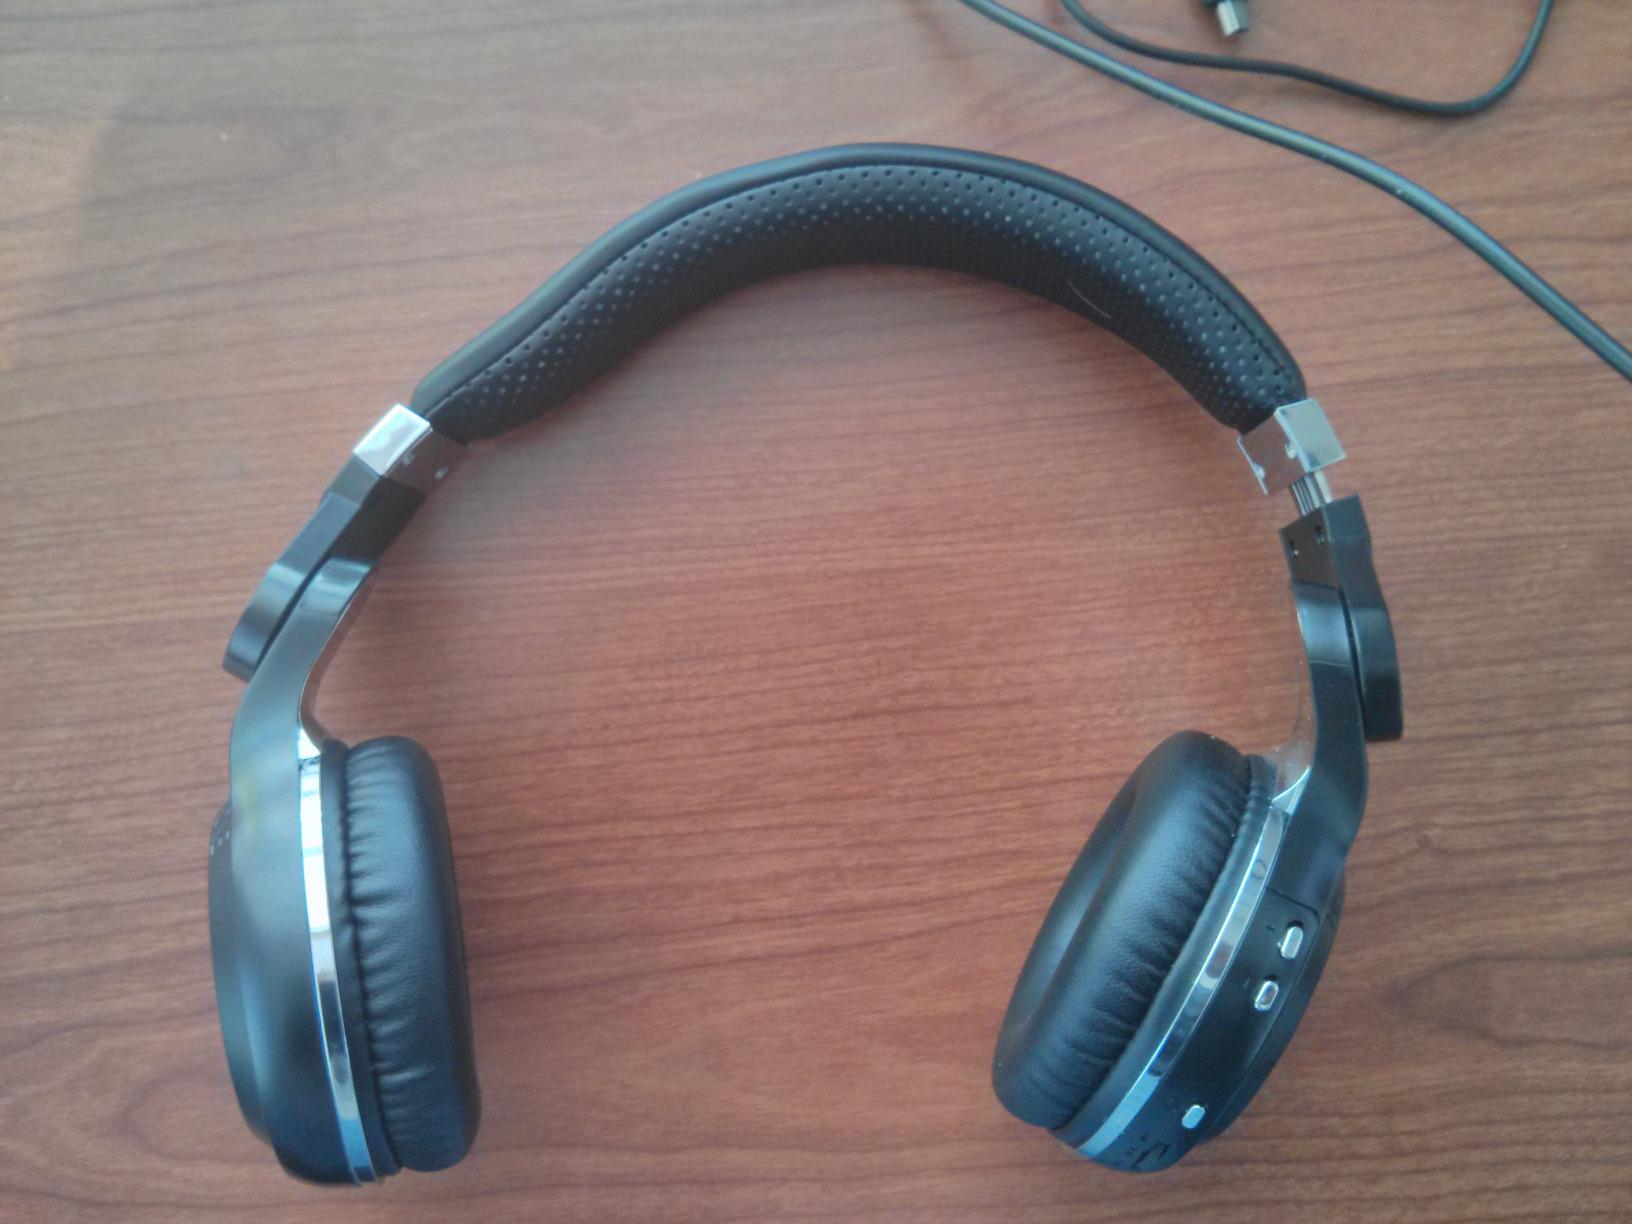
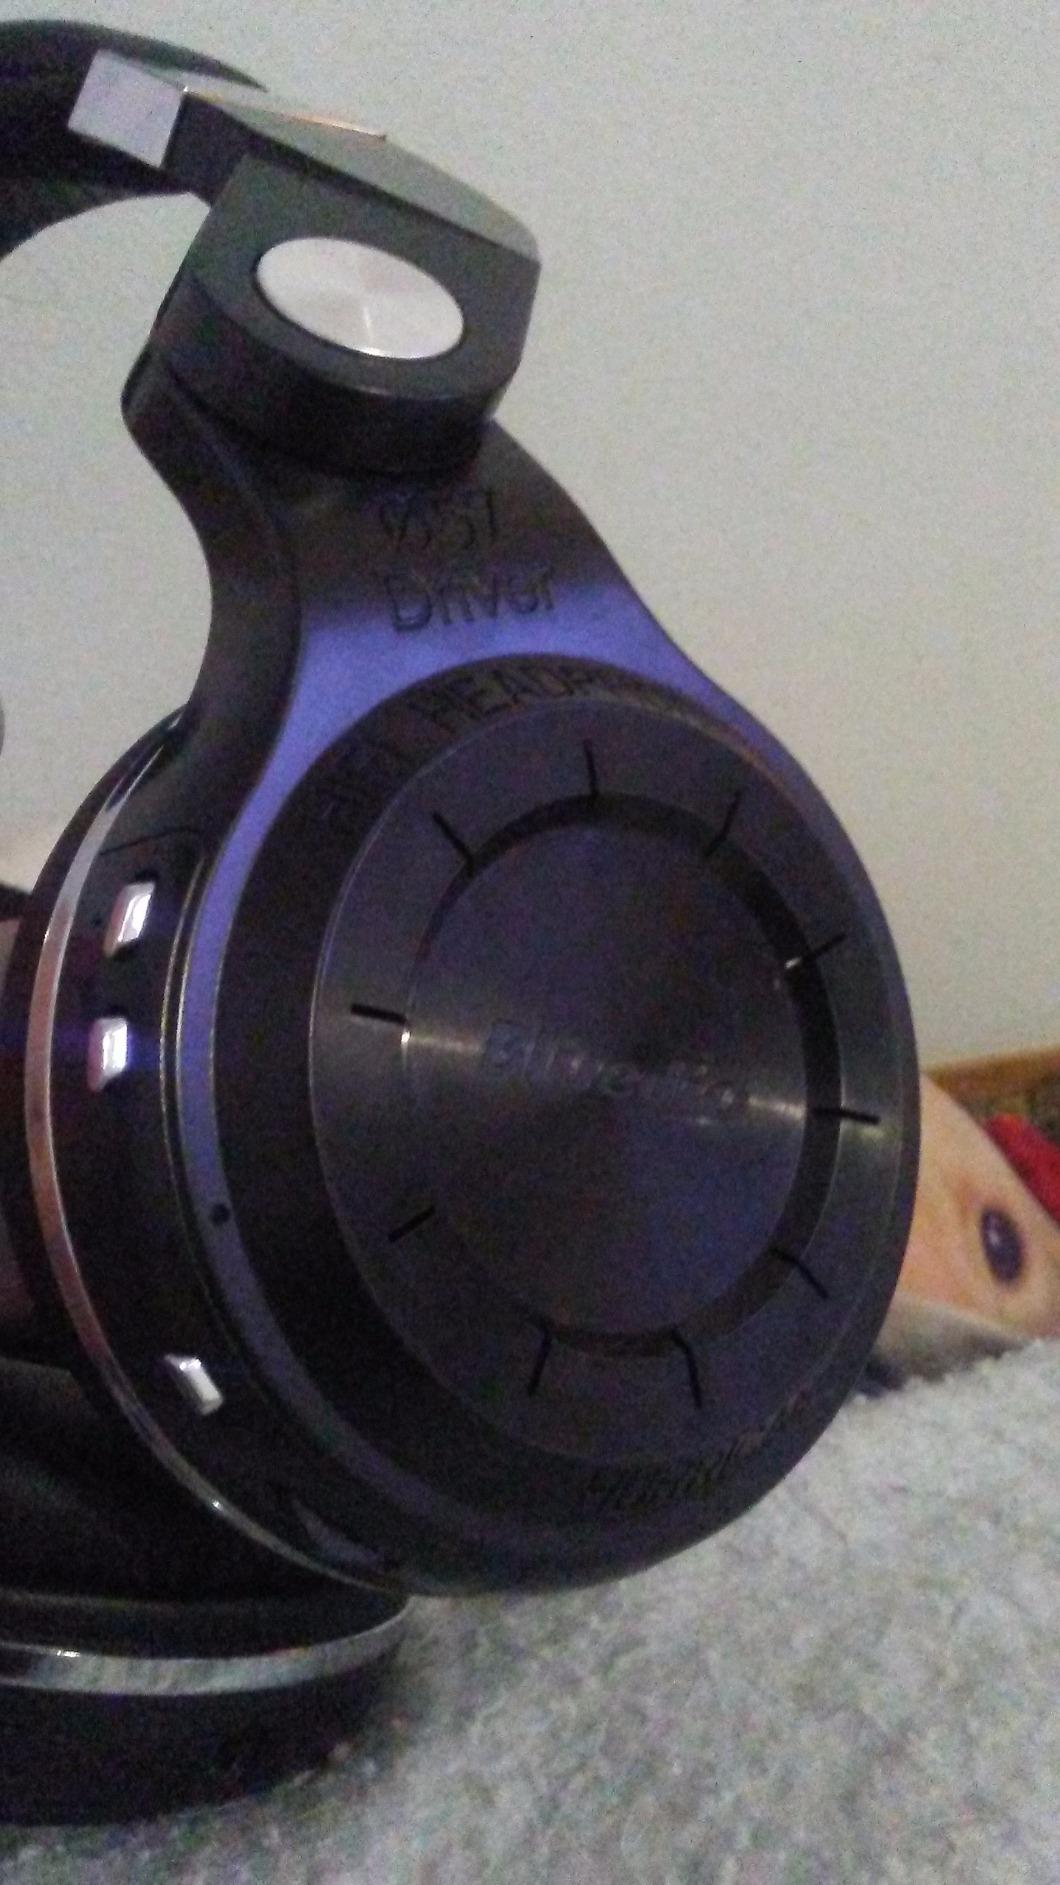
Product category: headphones
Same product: yes